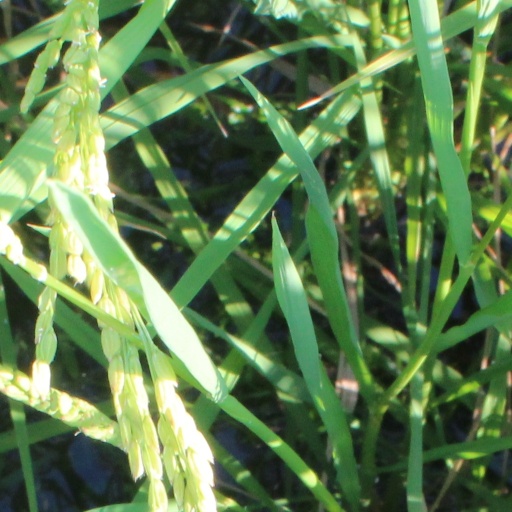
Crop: rice